Dongxia Yuan station

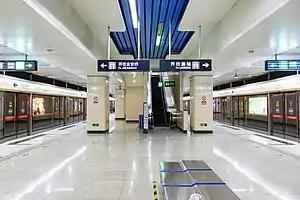
Platform

Dongxia Yuan station is a station on Line 6 of the Beijing Subway. The construction of this station began on September 20, 2012, and was completed in 2014.